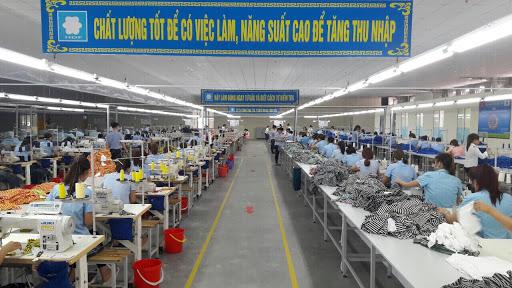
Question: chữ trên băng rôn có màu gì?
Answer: màu vàng